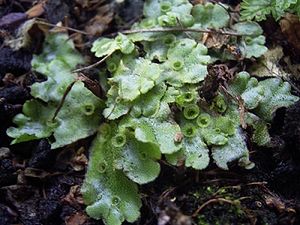
Levermosser
Alm. Lungemos (Marchantia latifolia)
Levermosser er meget primitive planter, som på en række punkter minder om mosser, f.eks. ved at de formerer sig ved sporer, er meget lavtvoksende, er helt afhængige af fugtighed i omgivelser og ikke har en stængel/blad-struktur som vi kender fra højere planter. Levermosser er dog endnu mere primitive end de egentlige mosser. I ældre botanisk litteratur kan man af og til se levermosser indplaceret som en klasse under de egentlige mosser, men levermosser adskiller sig fra de egentlige mosser på en hel række afgørende punkter.